Anglo-Persian War

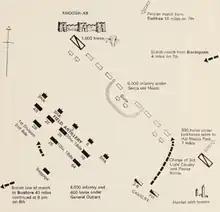
A diagram depicting the Battle of Khoshab in its entirety, illustrated in English's "The War for a Persian Lady."

Reconnaissance inland revealed an Iranian force of 4,000 troops at Shiraz and the first division was considered too weak to venture inland away from its maritime base of operations. This led to the formation and induction of a second division from India, which landed in Iran in late January